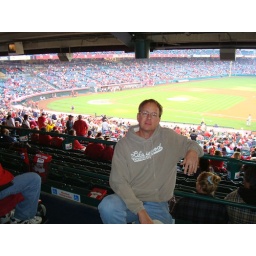
DSC03398 Ed with home plate in the background 5-29-2007 6-57-46 PM